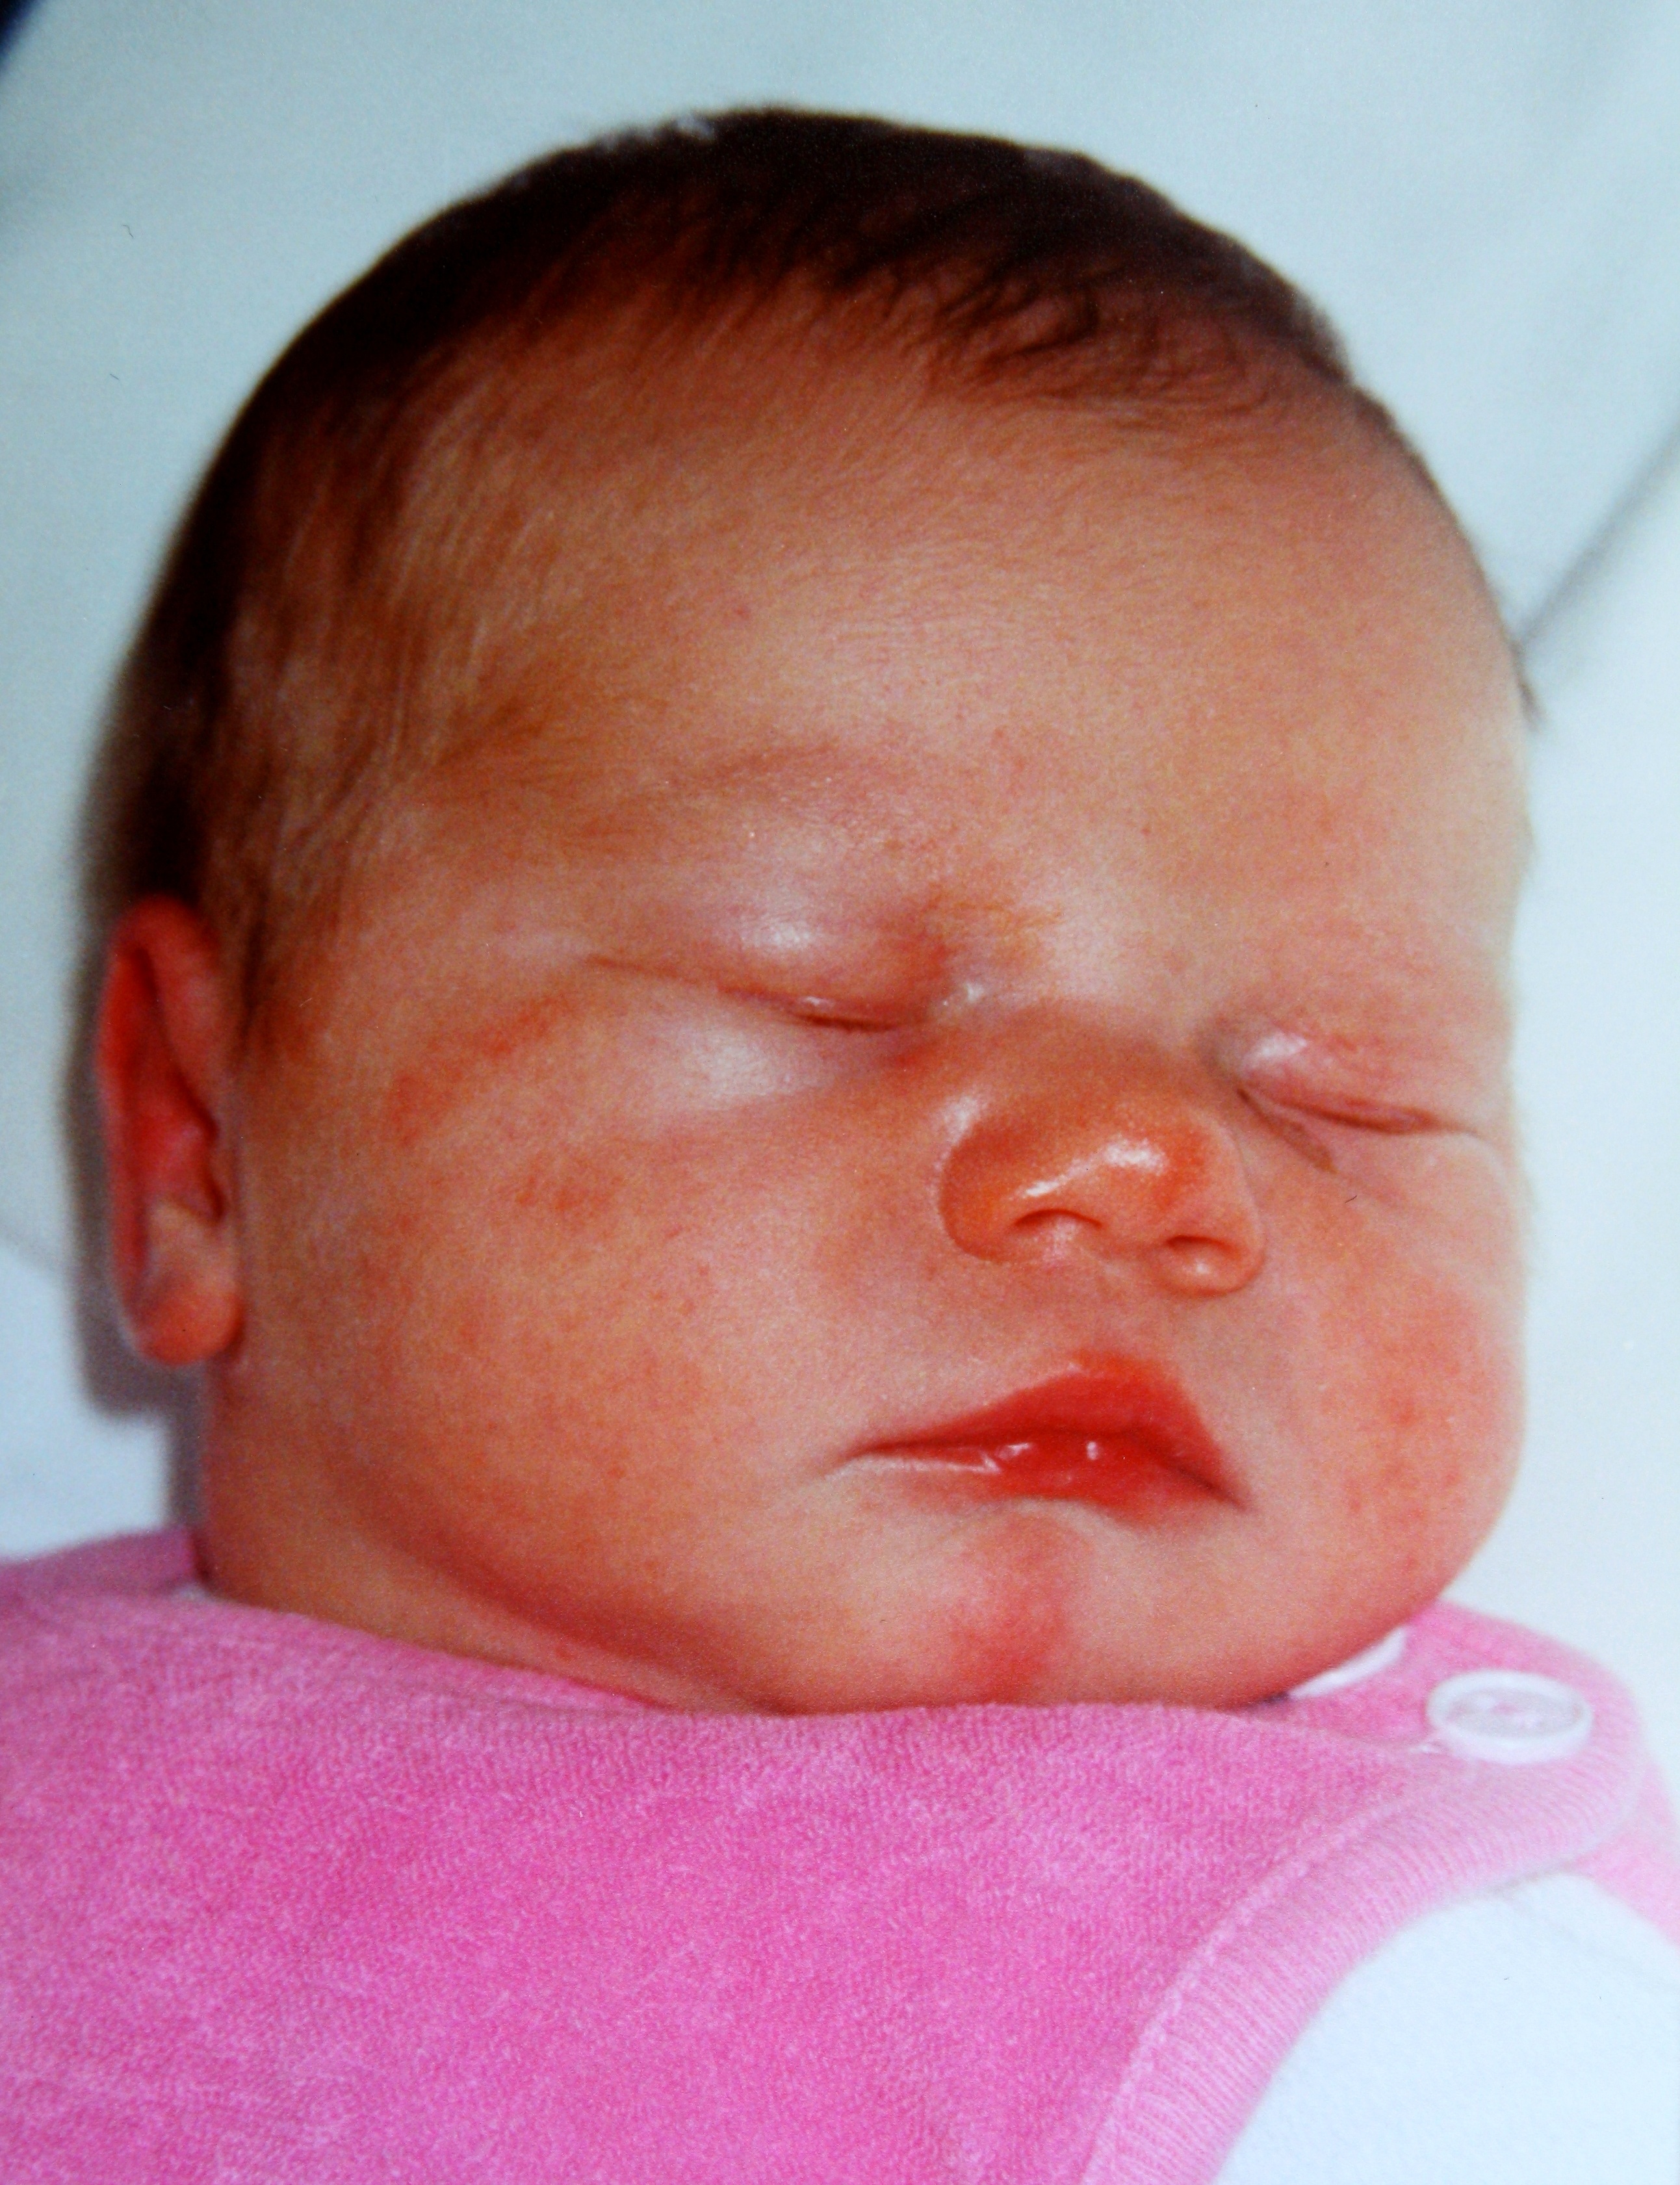
person, sweet, cute, male, portrait, child, ear, baby, facial expression, eyebrow, mouth, close up, human body, face, nose, cheek, infant, newborn, head, skin, organ, sleeps, forehead, jaw, sense, chin